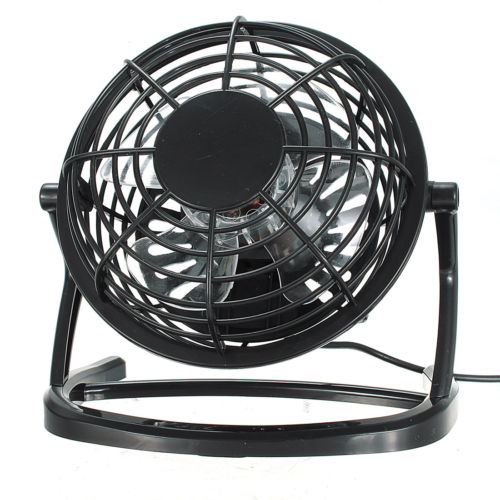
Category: fan